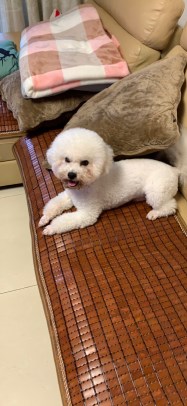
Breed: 3083-n000117-Bichon_Frise